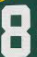
Number: 8